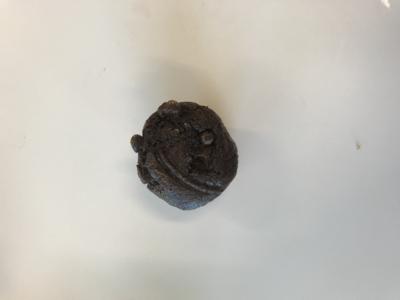
Label: generalcompost